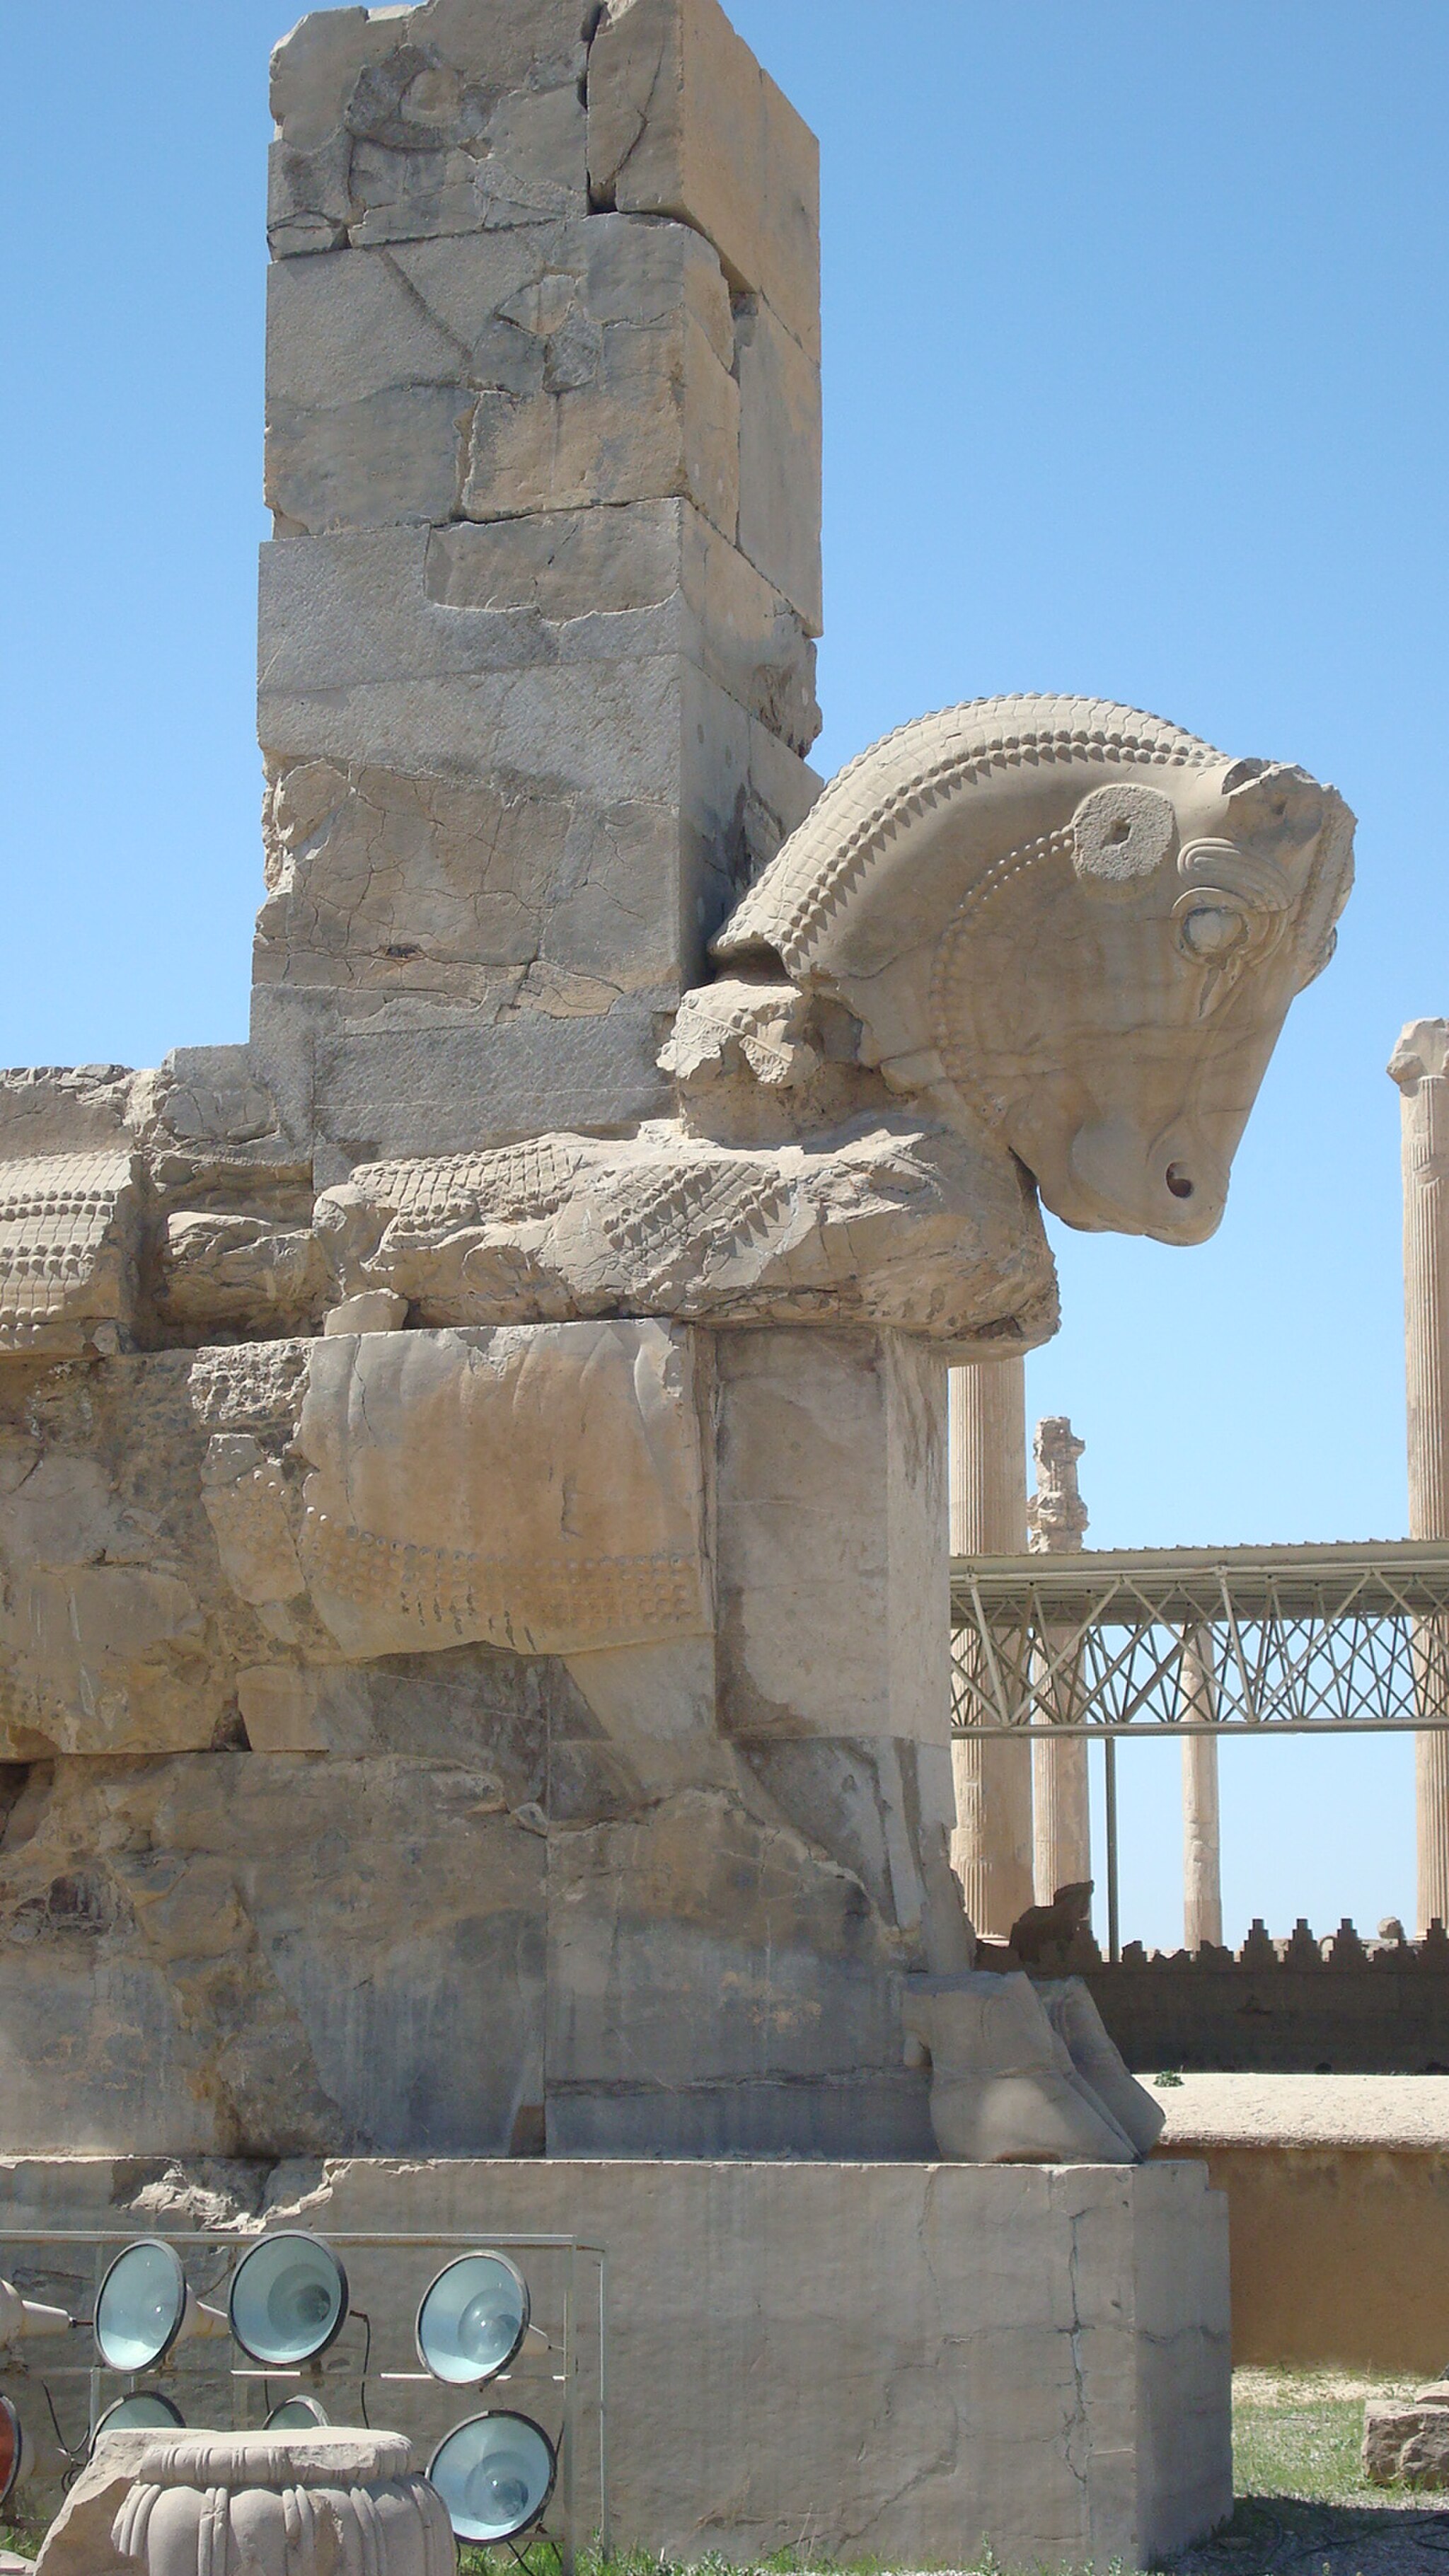
Title: Persepolis11
Description: persepolis
Categories: GFDL, Taken with Sony DSC-W90, License migration redundant, Self-published work, Files with coordinates missing SDC location of creation, Bull statue in the northern facade, Hall of hundred columns